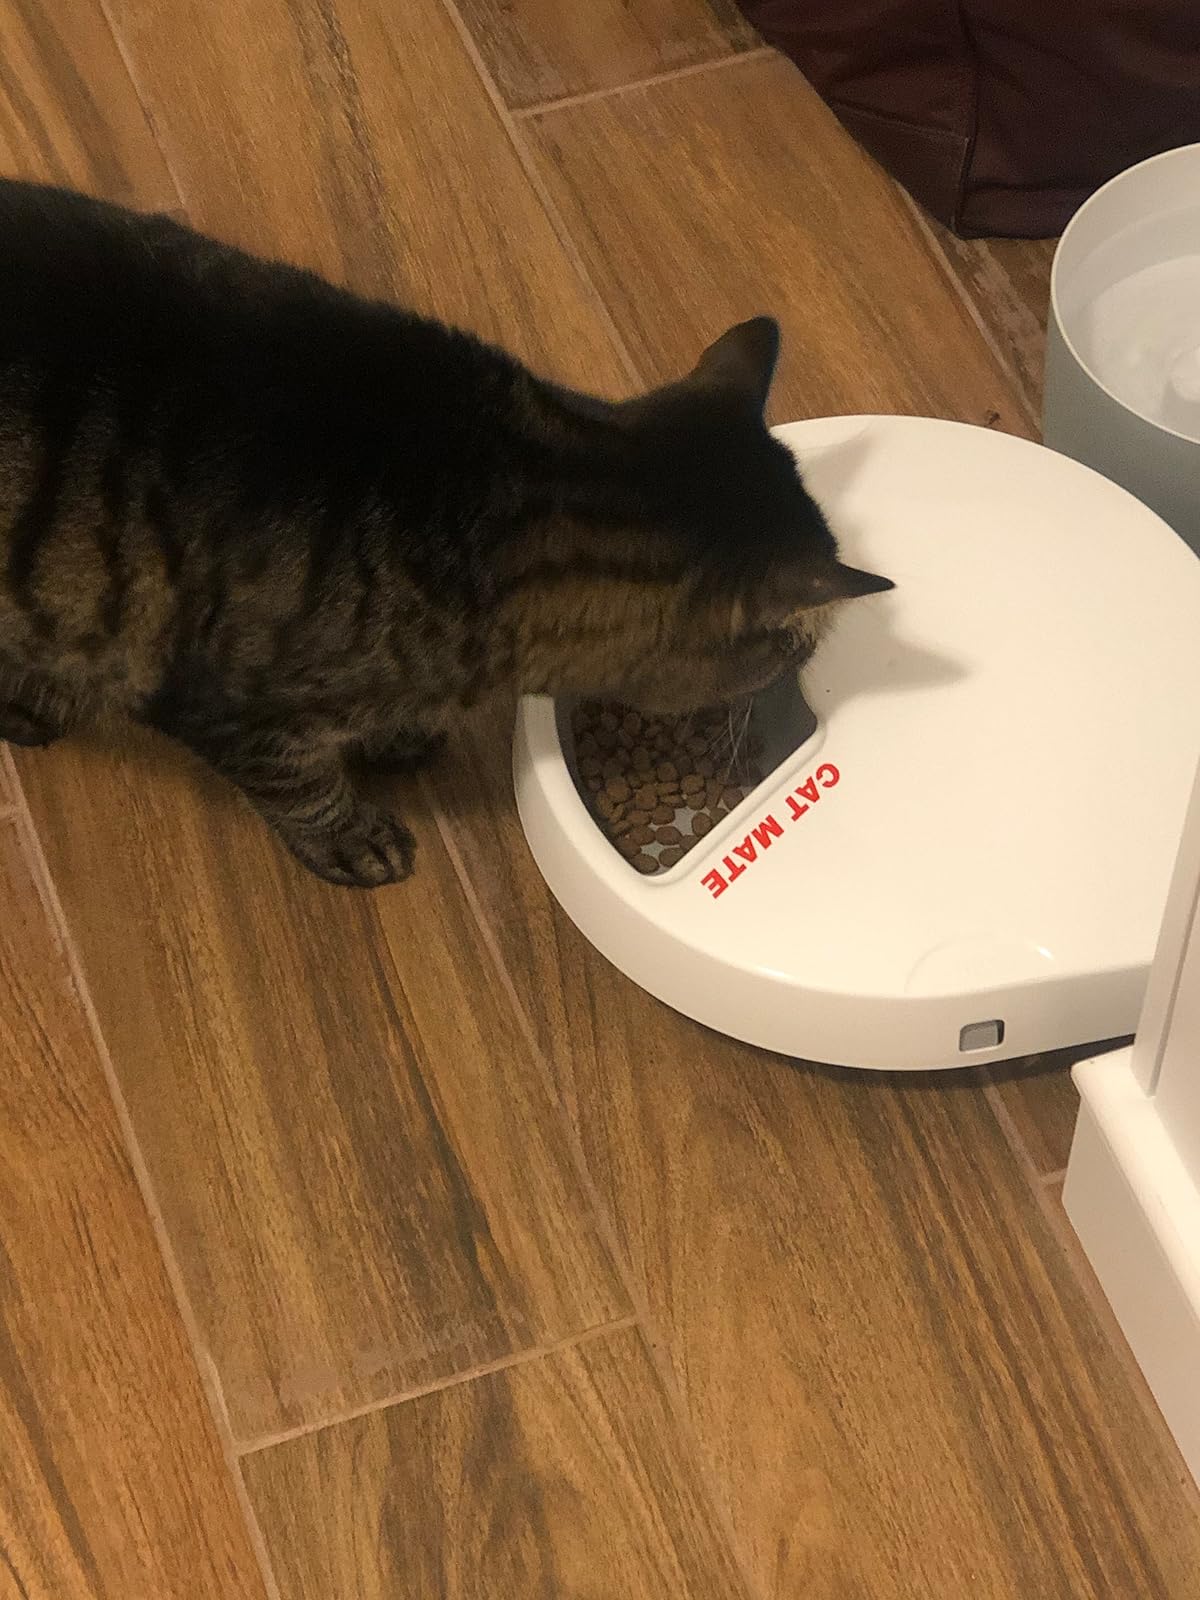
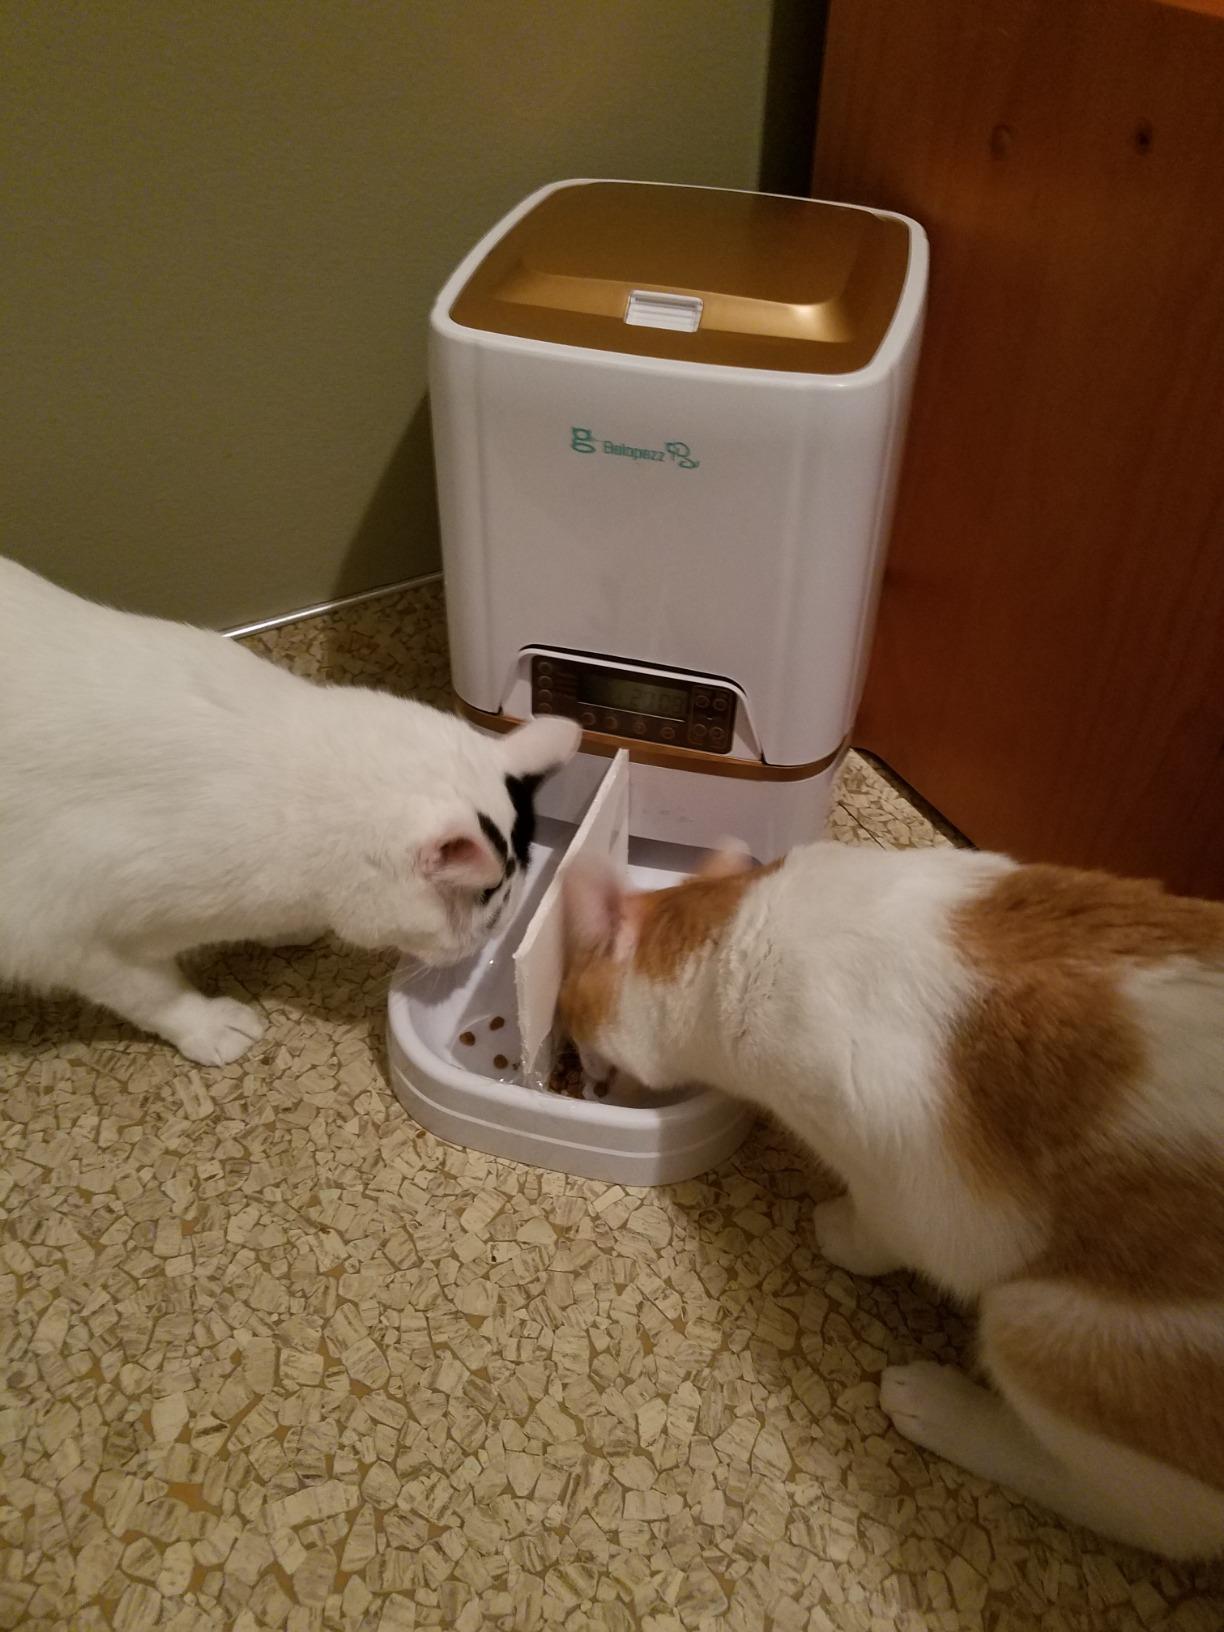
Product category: items_feeder
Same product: no